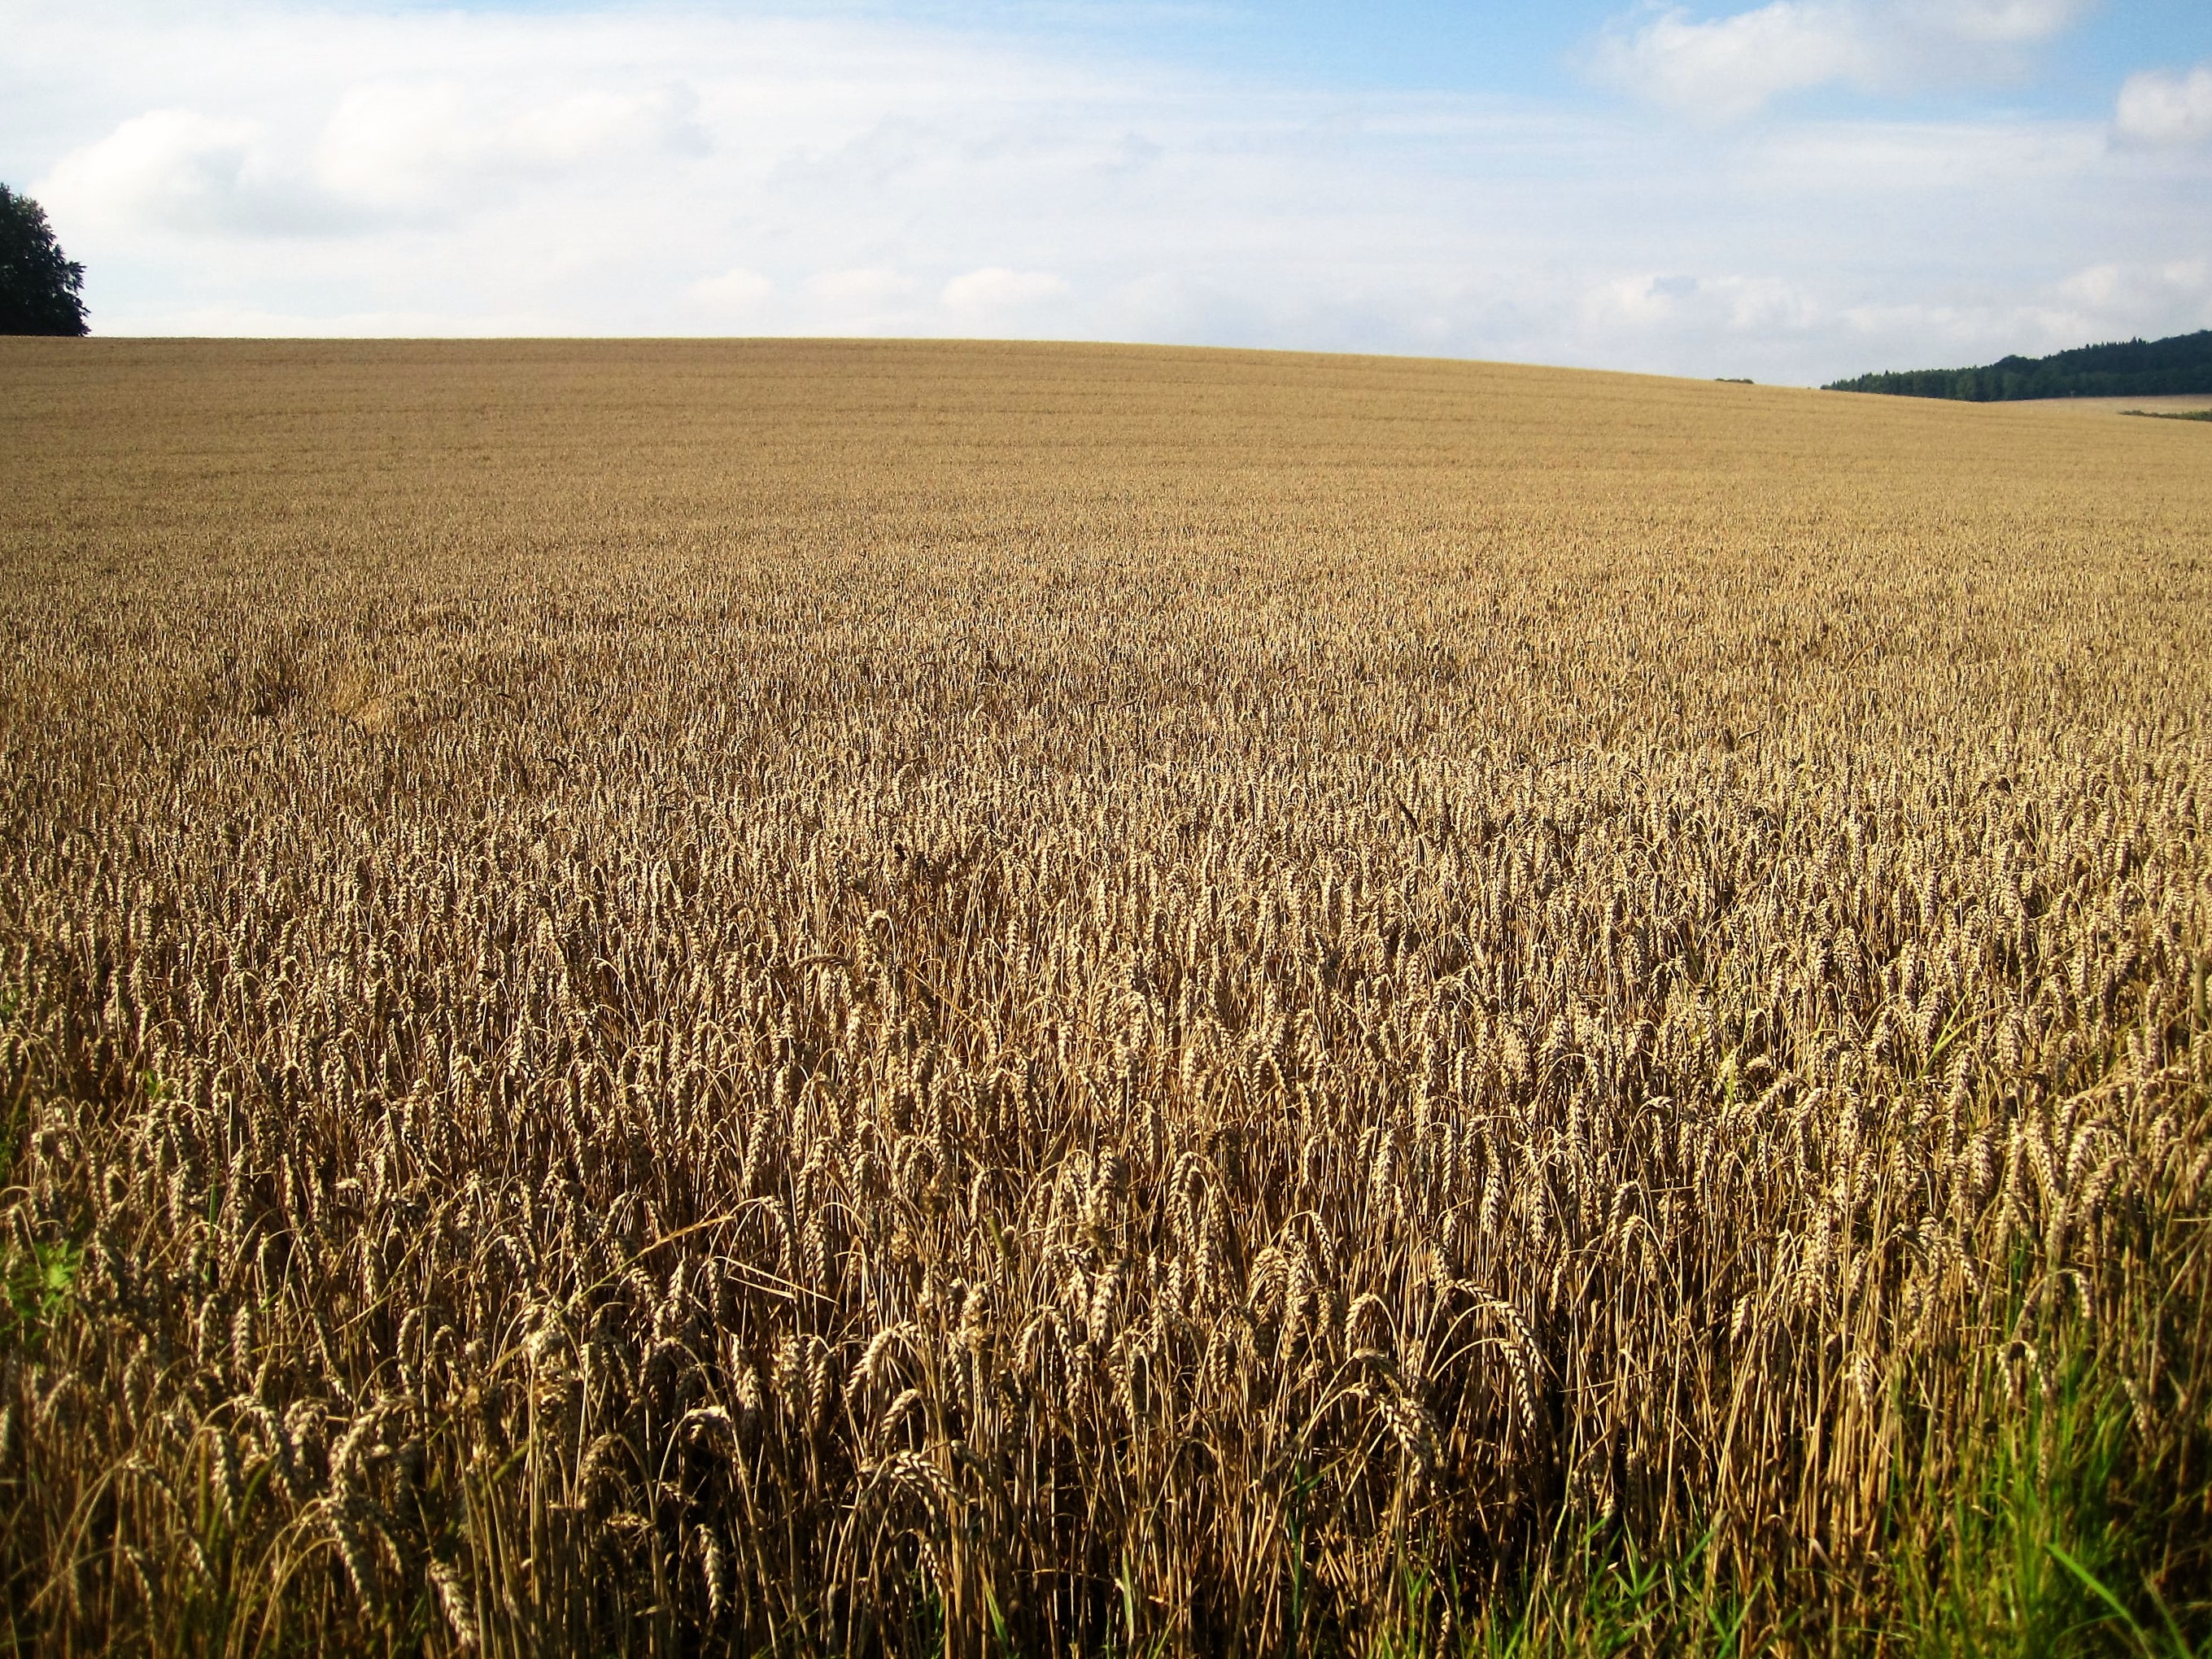
landscape, nature, grass, horizon, plant, field, meadow, barley, wheat, grain, prairie, summer, rural, food, crop, scenic, soil, botany, agriculture, plain, agricultural, wheat field, grassland, rye, cornfield, cereals, late summer, ecosystem, steppe, rural area, golden yellow, flowering plant, commodity, natural environment, grass family, land plant, food grain